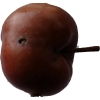
Label: Apple 18